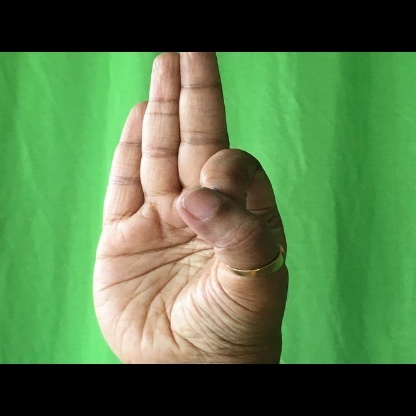
Mudra: Aralam